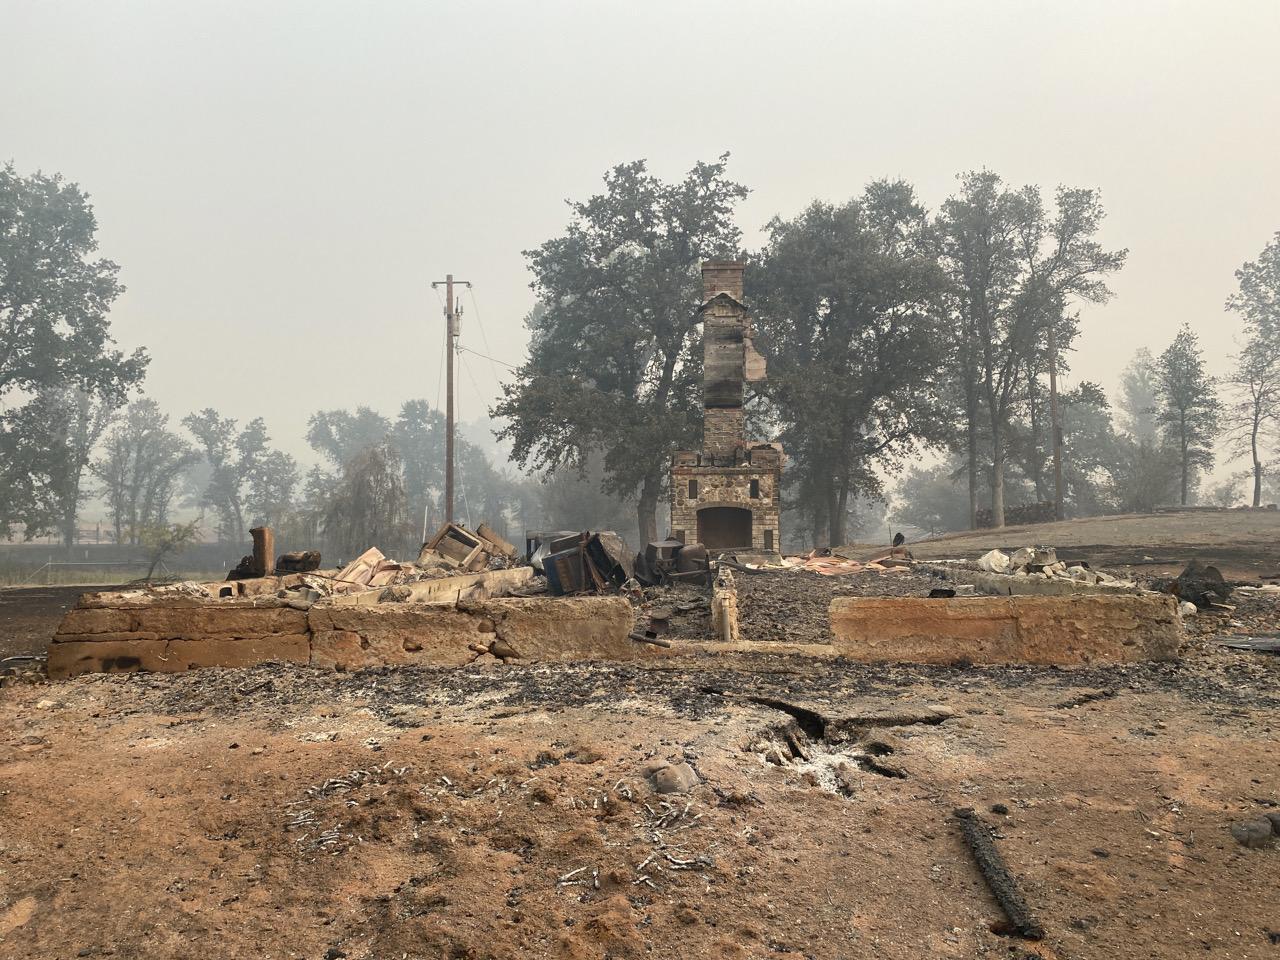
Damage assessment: destroyed